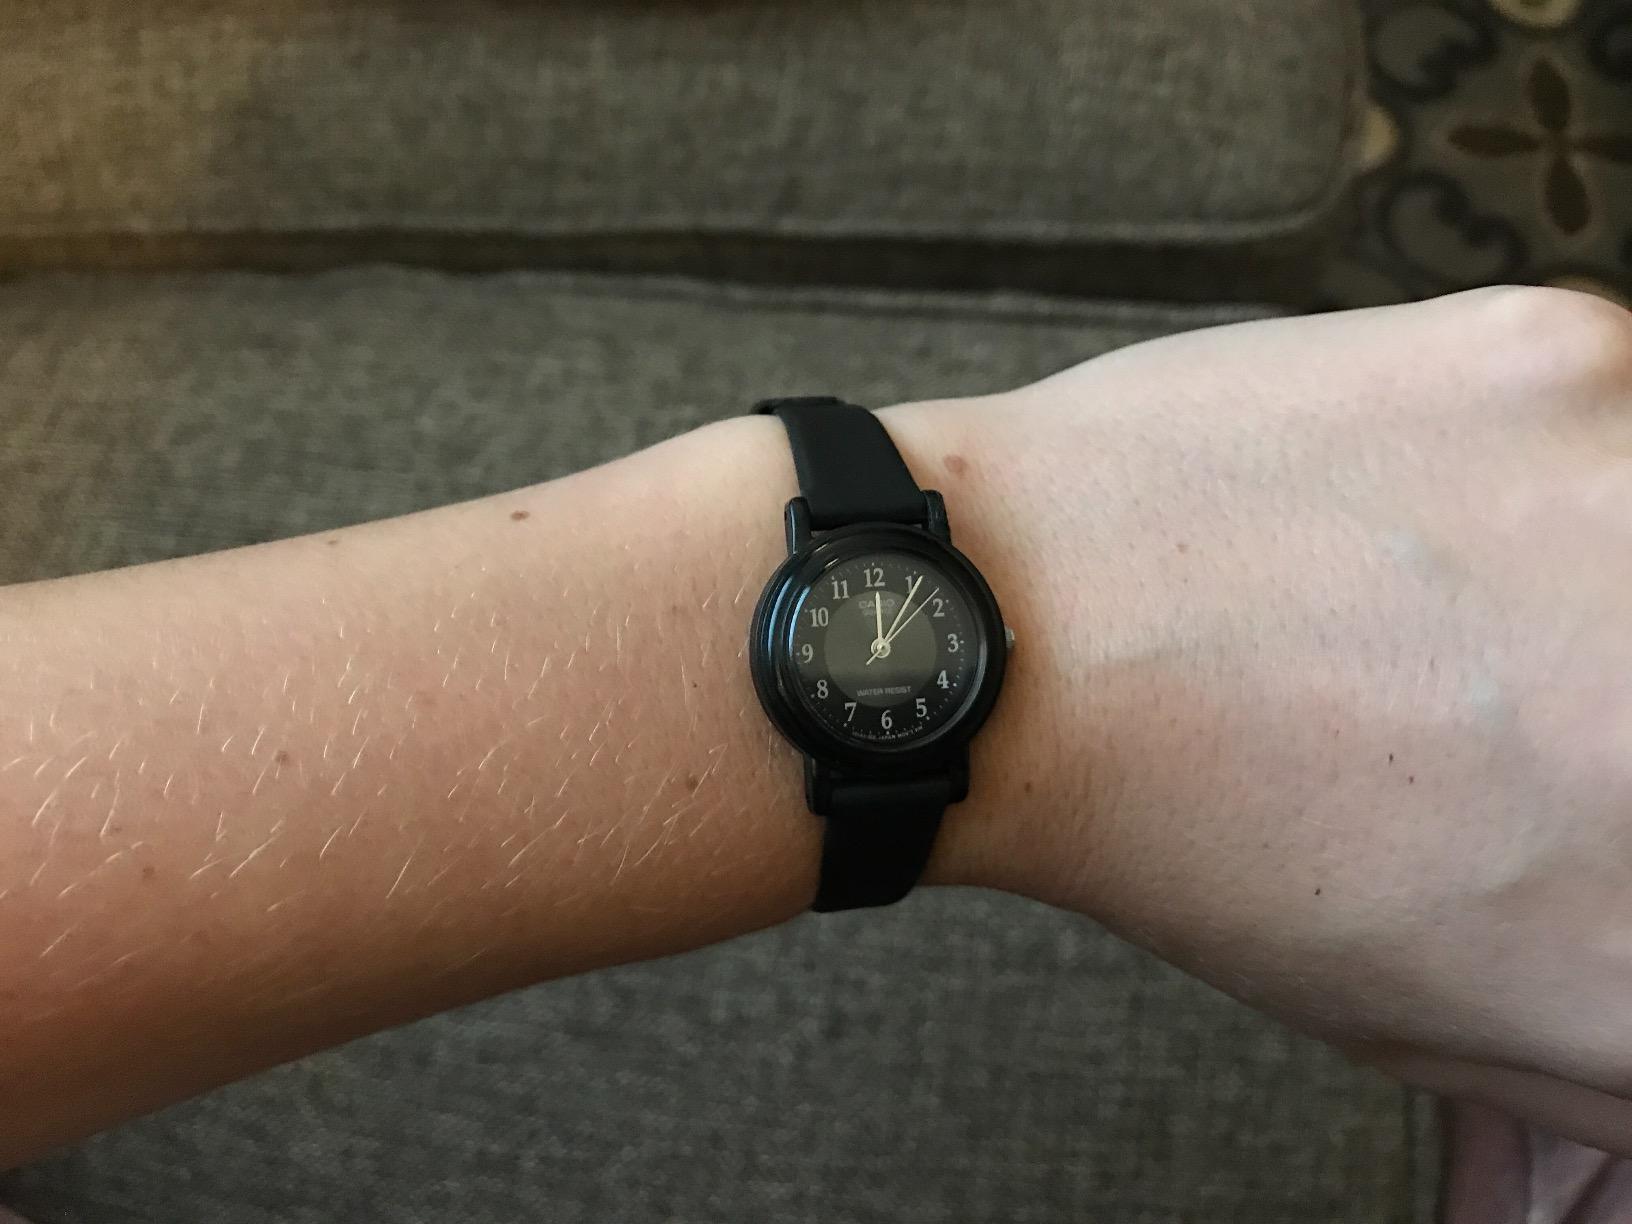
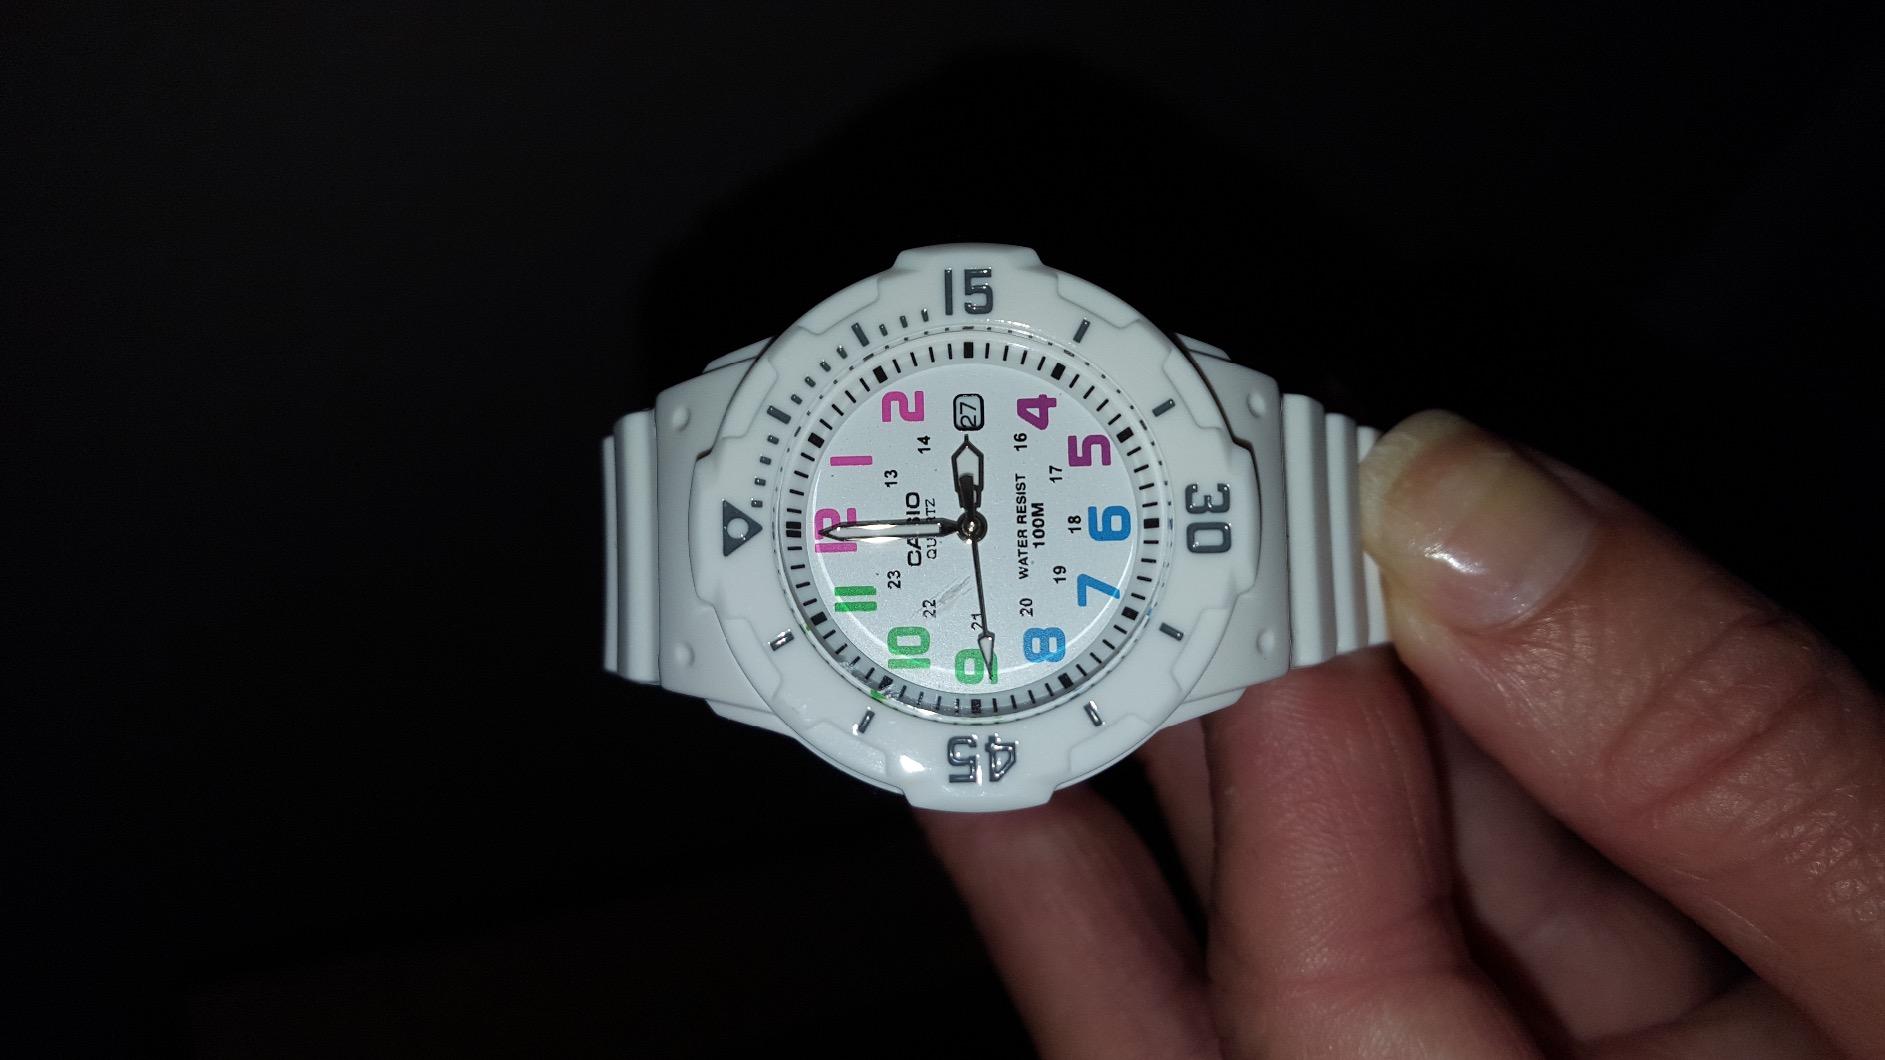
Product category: accessories_watch
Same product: no